792 Naval Air Squadron

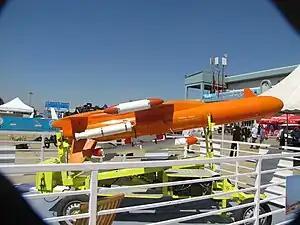
A Mirach 100/5 Aerial Target, an example of the type used by 792 NAS

The squadron, known as the Fleet Target Unit was equipped with unmanned radio-controlled target aircraft, used for missile training, including the Mirach 100/5 Aerial Target Drone, which has similar characteristics to an Unmanned Aerial Vehicle (UAV). The unit was tasked to provide target opportunities for ships' missile systems and for fighter aircraft during weapon systems testing and training. The Sea Dart surface-to-air missile system fitted to Type 42, or "Sheffield" class of Guided-missile destroyer was tested. As was the AIM-9 Sidewinder short-range air-to-air missile, used by the Royal Navy's British Aerospace Sea Harrier strike fighter and the Royal Air Forces Panavia Tornado multi role aircraft was also tested.